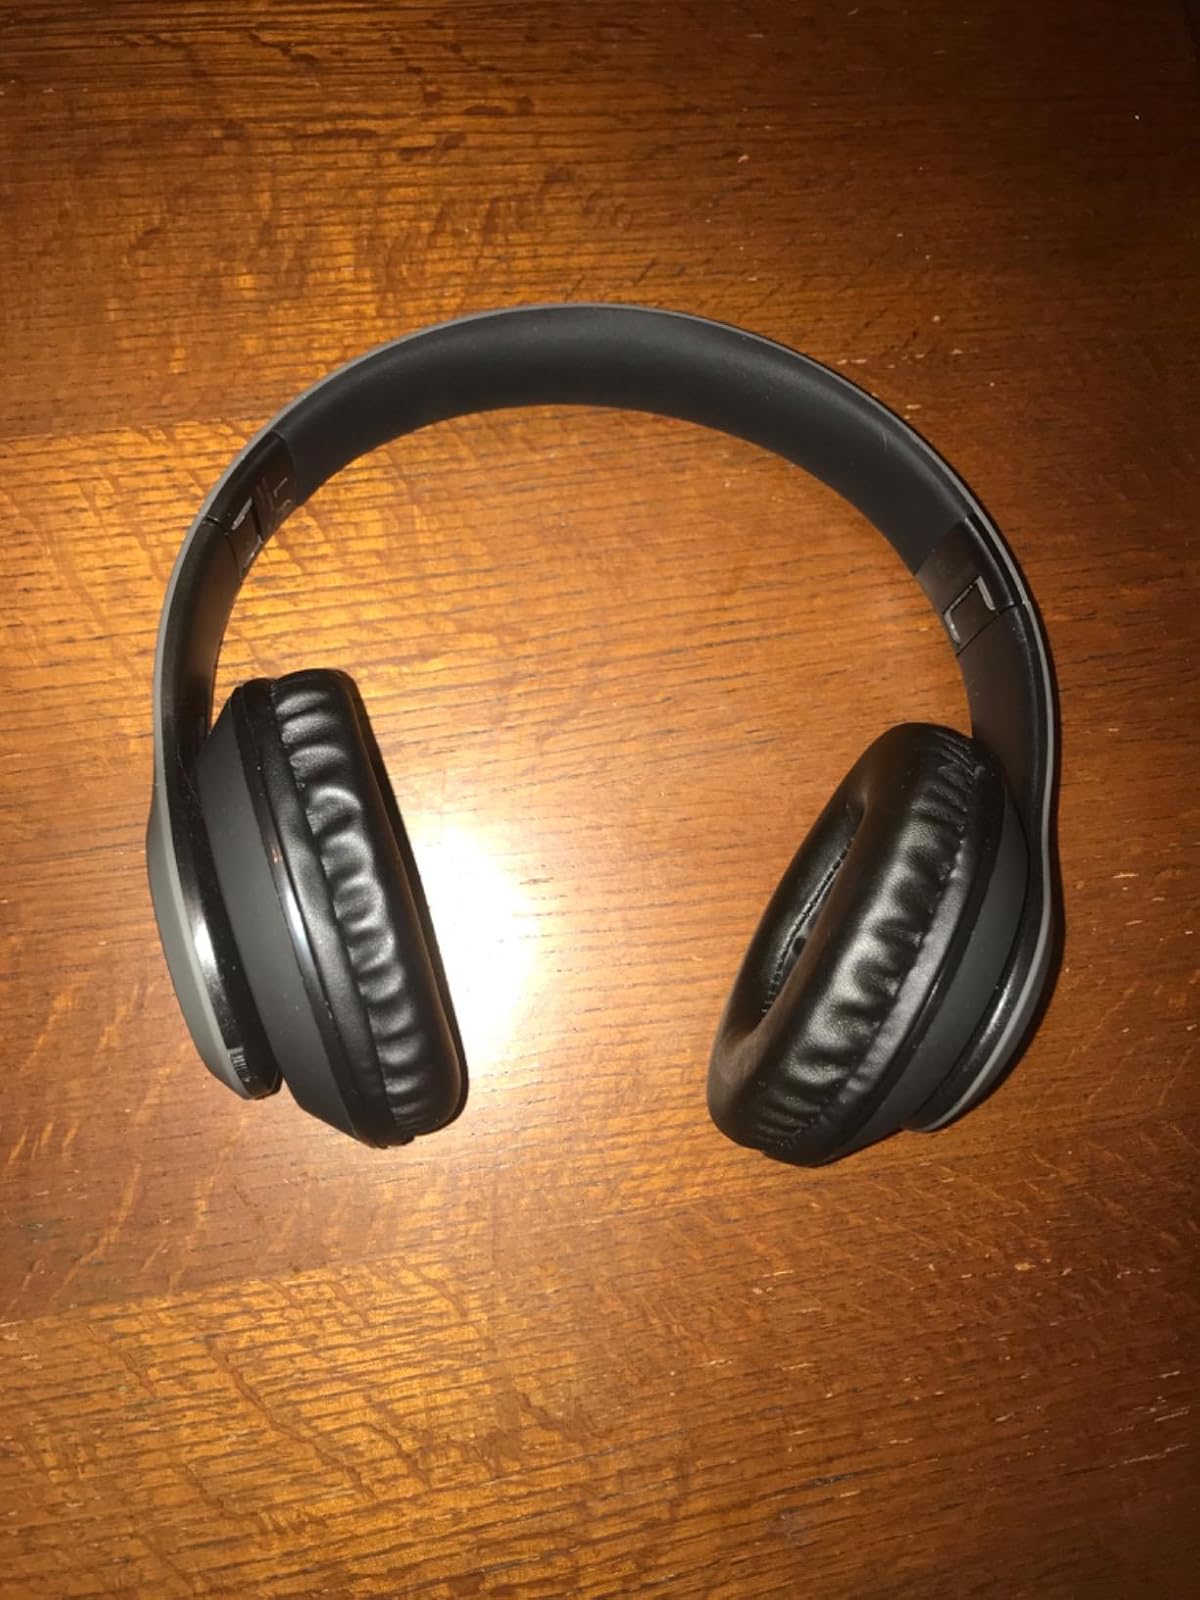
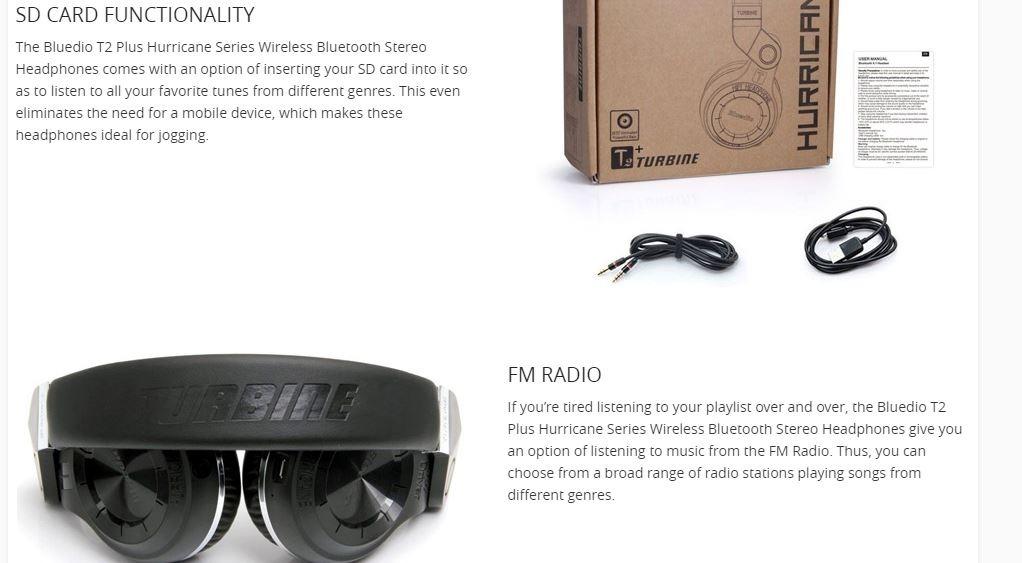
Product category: headphones
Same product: no